Garage rock

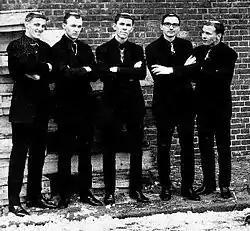
The Monks' music imbued garage rock with avant-garde elements.

Tapping into the psychedelic zeitgeist, musicians sonically pushed barriers and explored new horizons. Garage acts, while generally lacking the budgetary means to produce musical extravaganzas on the scale of the Beatles' "Sgt. Pepper's Lonely Hearts Club Band" or the instrumental virtuosity of acts such as Jimi Hendrix or Cream, nonetheless managed to infuse esoteric elements into basic primitive rock. The 13th Floor Elevators from Austin, Texas, are usually thought to be first band to use the term "psychedelic"—in their promotional literature in early 1966. They also used it in the title of their debut album released in November, "The Psychedelic Sounds of the 13th Floor Elevators". In August 1966, the Deep traveled from New York to Philadelphia to record a set of hallucinogenic songs for the album "Psychedelic Moods: A Mind-Expanding Phenomena", released in October 1966, one month before the 13th Floor Elevators' debut album, and whose all-night sessions produced mind-expanding stream of consciousness ramblings. Other notable bands that incorporated psychedelia into garage rock were the Electric Prunes, the Music Machine, the Blues Magoos, and the Chocolate Watchband. Garage rock helped lay the groundwork for the acid rock of the late 1960s.